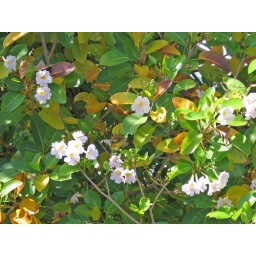
Here was an easily overlooked but nevertheless delicately pretty little group of flowers in a back street of Hamilton, Bermuda.